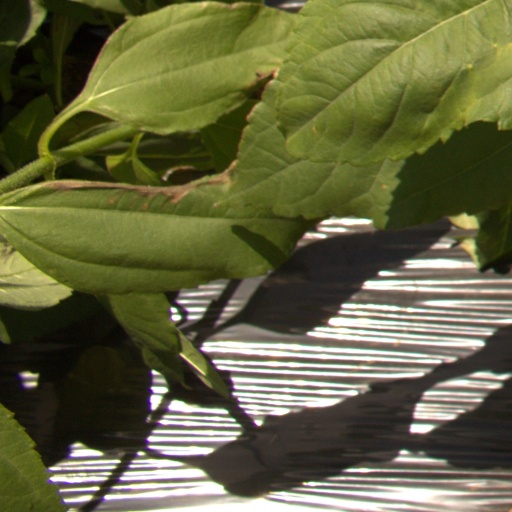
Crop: Jerusalem artichoke